Birkdale, Queensland

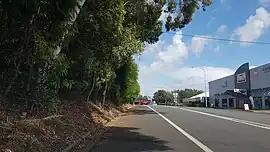
Birkdale Road, 2018

Birkdale is a coastal locality in the City of Redland, Queensland, Australia. In the , Birkdale had a population of 14,816 people.